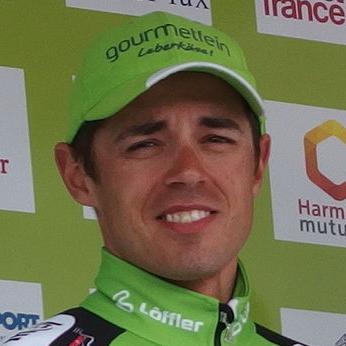
Age: 33